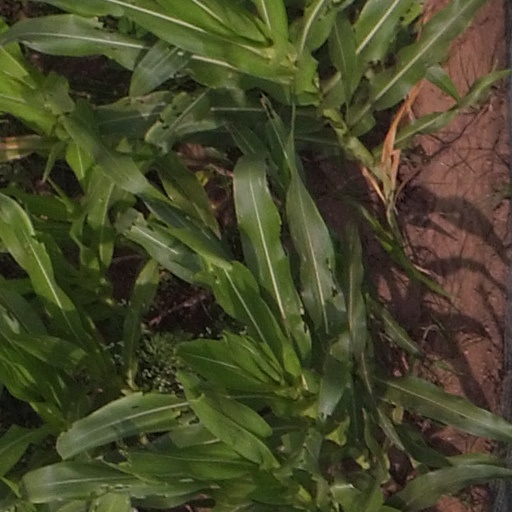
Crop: maize; corn